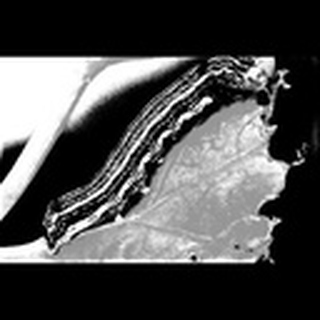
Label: cotton_army_worm